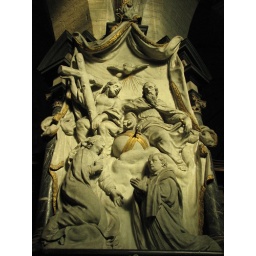
Jan Smets. (grafmonument van Rombout Huens, in 1651 gemaakt door de Mechelse beeldhouwer Lucas Faydherbe...)